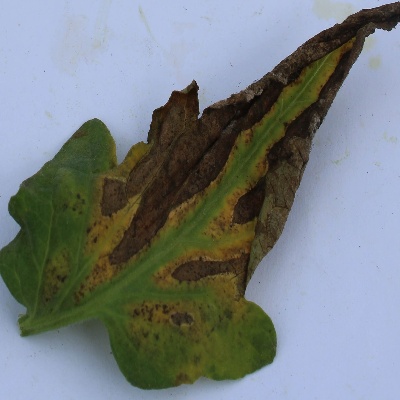
Crop: Tomato
Condition: leaf blight